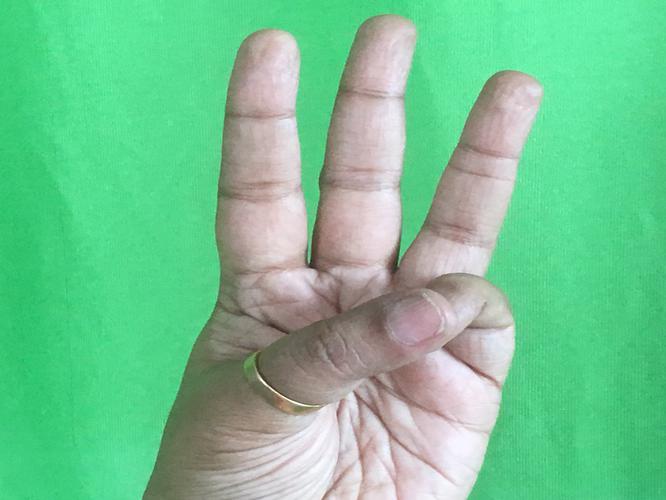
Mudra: Trishulam
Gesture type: single_hand